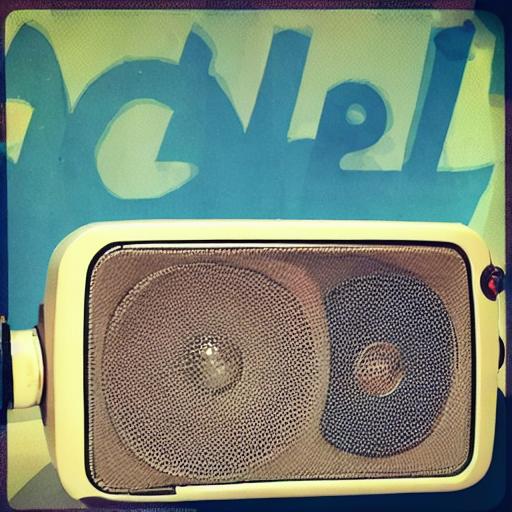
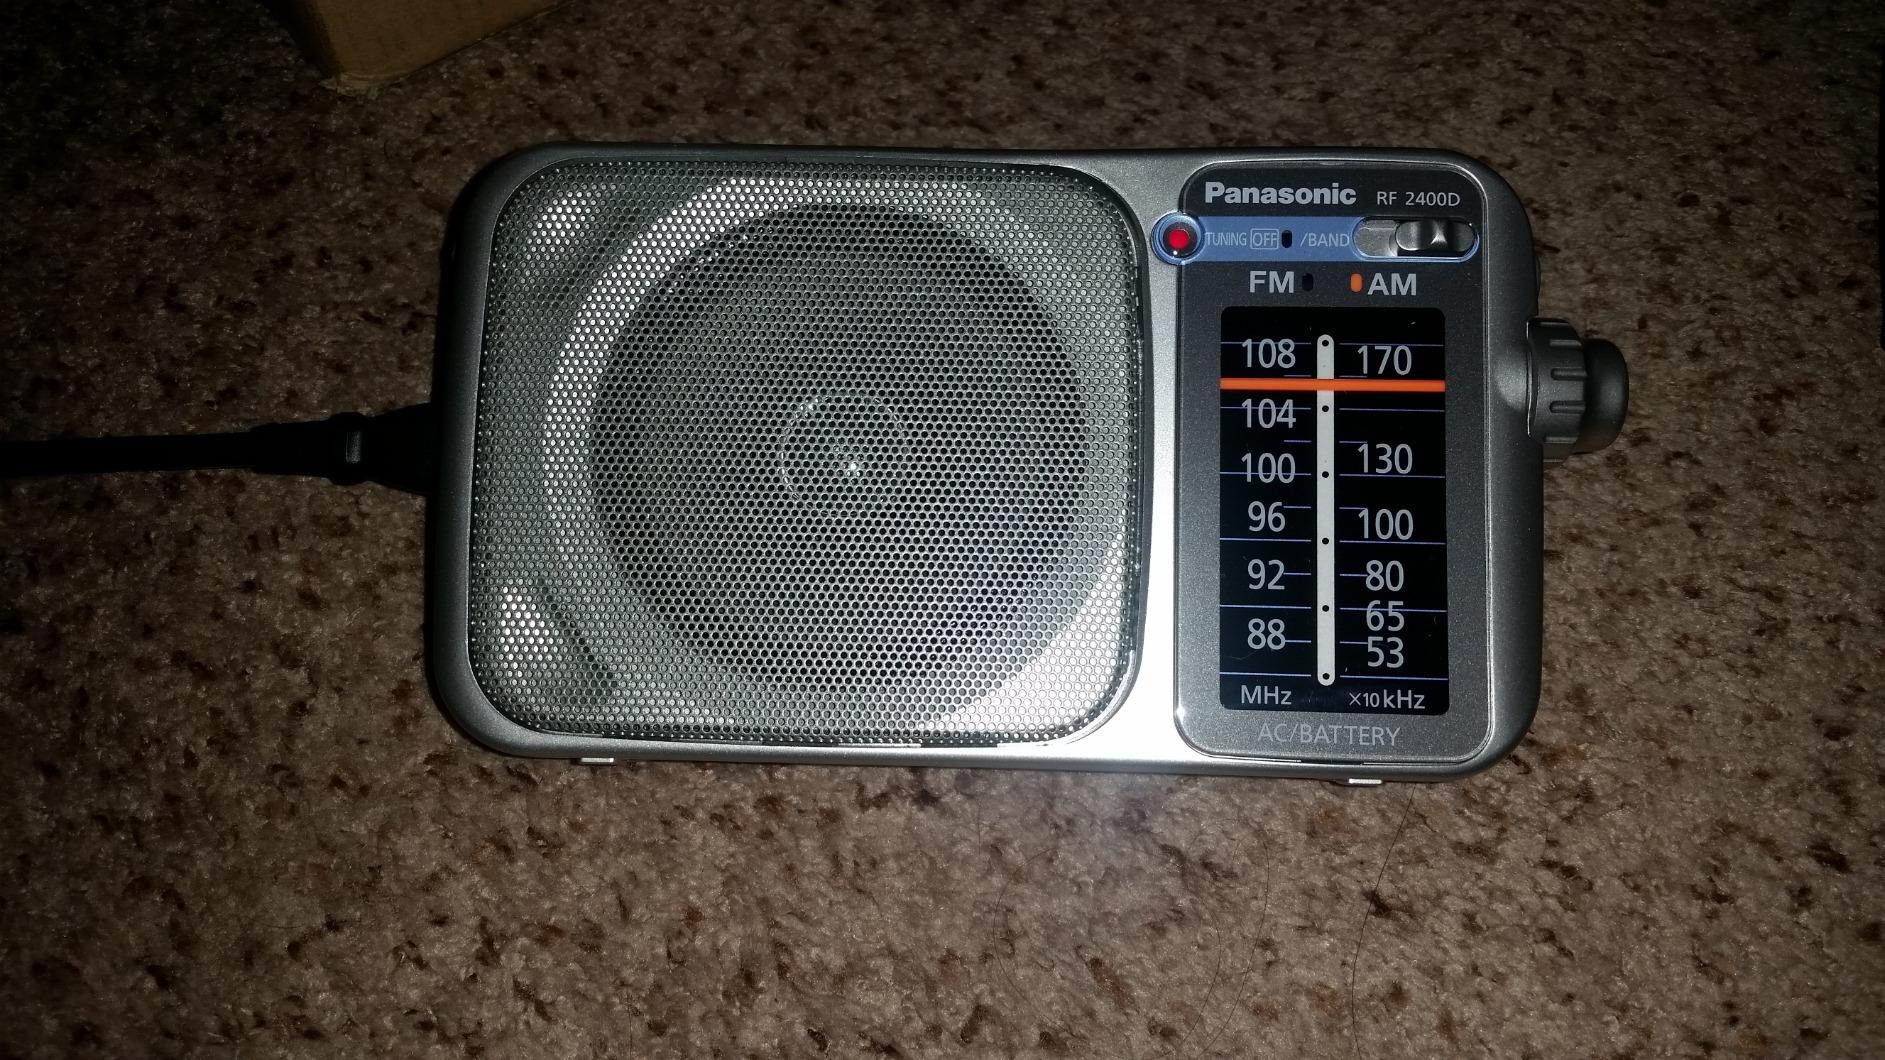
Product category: radio
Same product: no